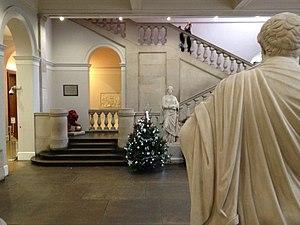
Le King's College London est un prestigieux établissement d'enseignement supérieur britannique, situé à Londres. Fondé en 1829 par le roi George IV et le duc de Wellington, le King's College est l'une des plus anciennes et des plus riches universités anglaises. Cofondateur constitutif de l'Université de Londres, le King's College est également un membre fondateur du Russell Group, du Golden Triangle et se classe parmi les vingt meilleures universités au monde.